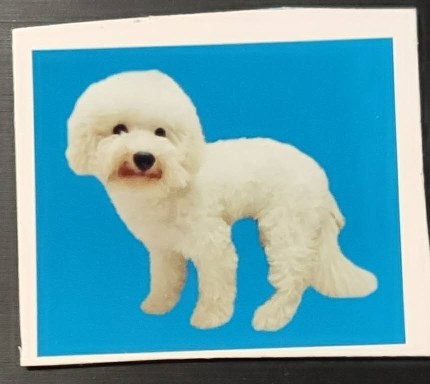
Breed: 3083-n000117-Bichon_Frise